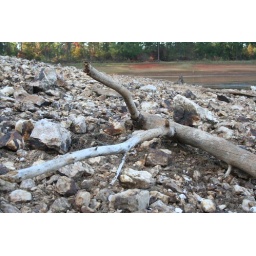
tree laying by lake and uncovered by drought